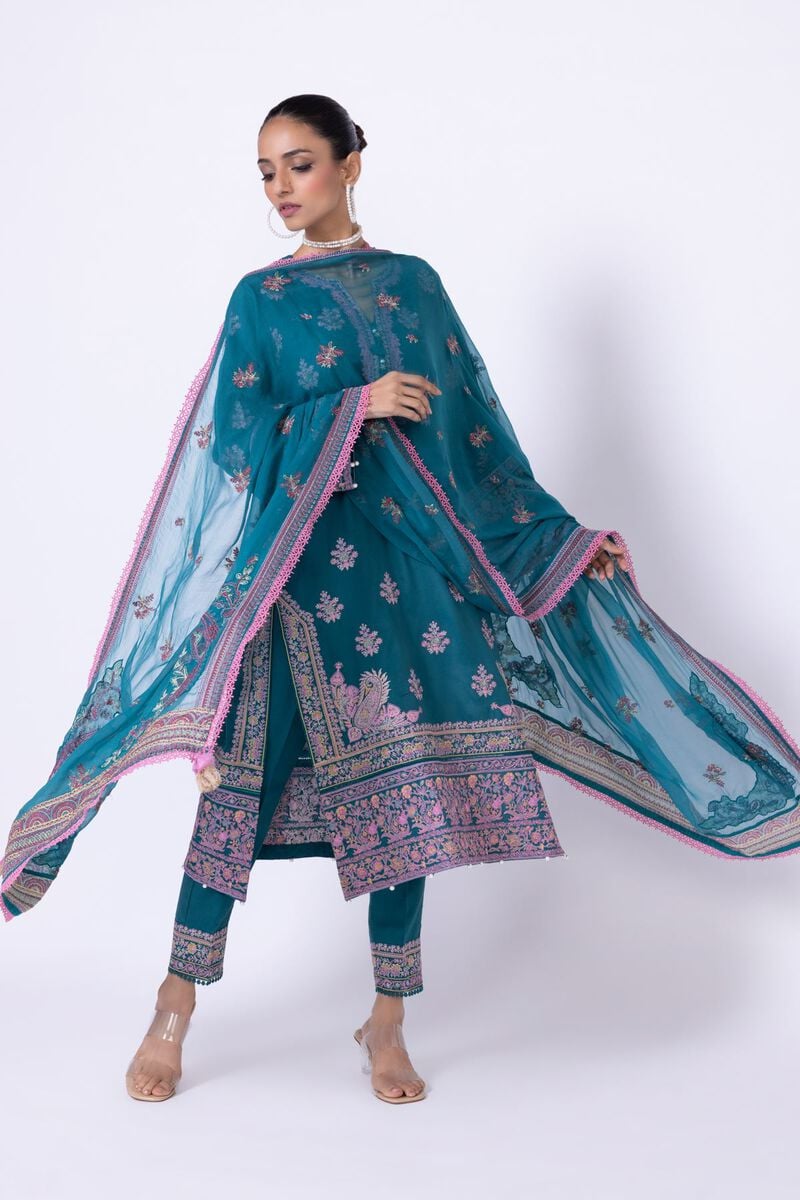
teal pink kashmir embroidered ch